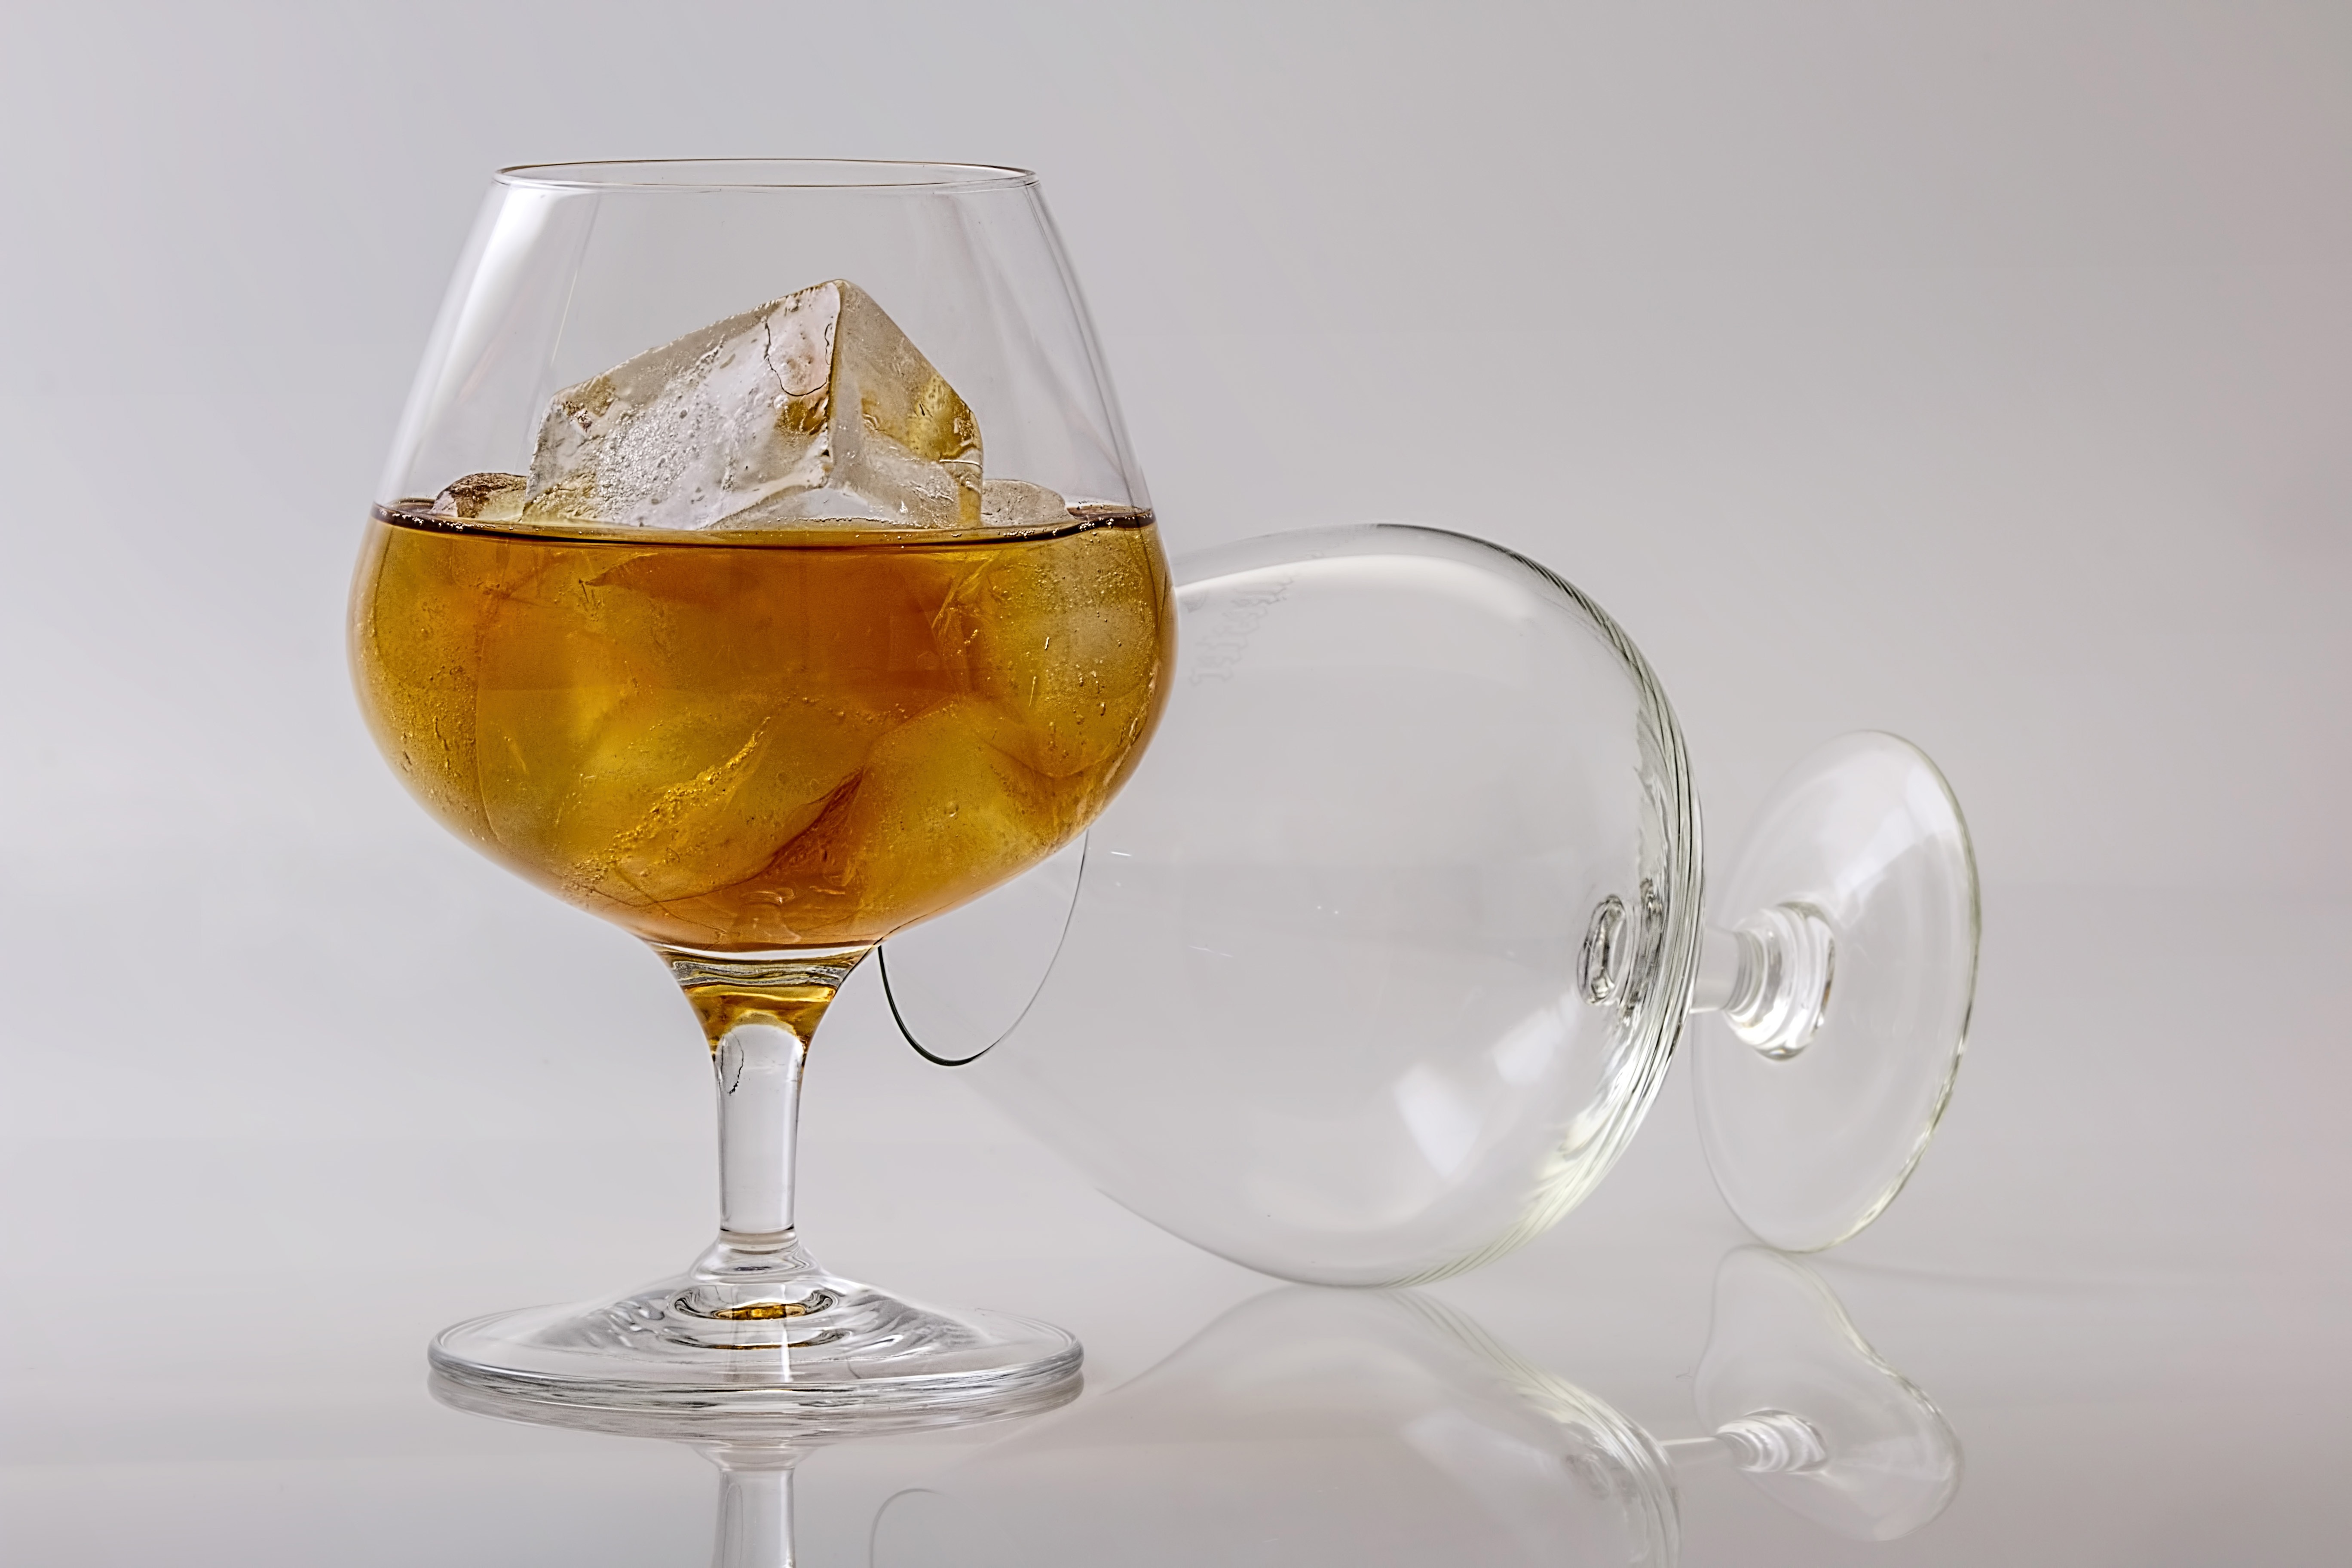
stemware, drink, glass, wine glass, drinkware, champagne stemware, distilled beverage, beer glass, Snifter, alcoholic beverage, liqueur, barware, old fashioned, alcohol, classic cocktail, dessert wine, champagne cocktail, spritzer, scotch whisky, tableware, whisky, Transparent material, wine cocktail, cocktail, old fashioned glass, wine, cognac, aperitif, white wine, calvados, brandy, still life photography